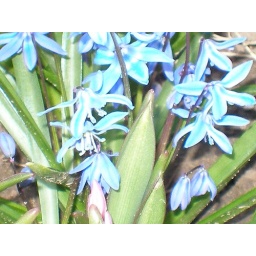
Vibrant blue flowers in Mom's garden. They face down so it was hard to get a good shot.